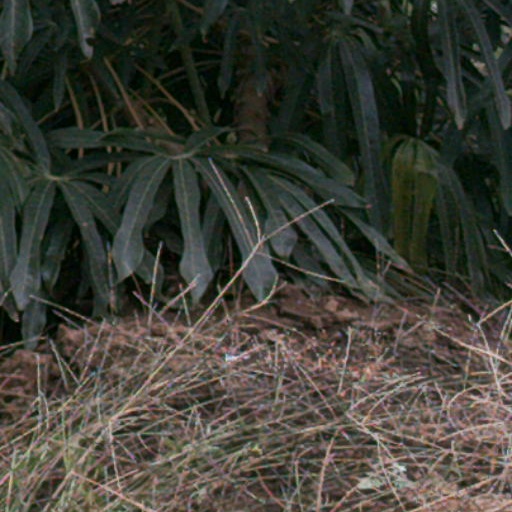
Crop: cassava